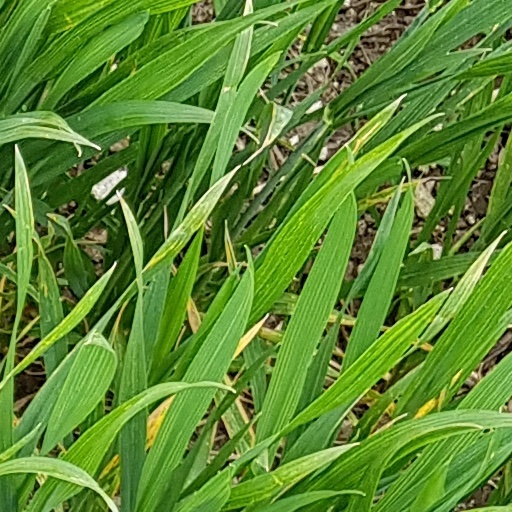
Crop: wheat